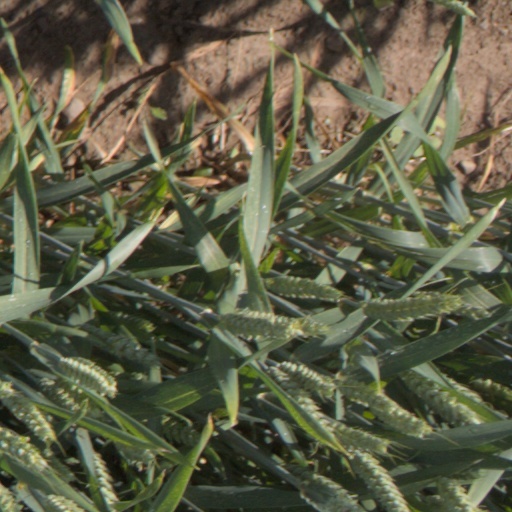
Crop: wheat